Chiltern Main Line

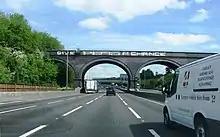
The "Give Peas a Chance" viaduct is a landmark on the M25

In 2000, Chiltern Railways opened a new station at Warwick Parkway, to the west of the town next to the A46 and close to M40 Junction 15. This was intended to be a railhead for nearby towns without a station, such as Kenilworth, and for towns south of Birmingham close to the M42 with no direct rail link to London, such as Redditch and Bromsgrove. Construction was funded by Chiltern Railways, with some support from Warwickshire County Council. At first, only Chiltern services called there but it is now also served by London Midland.